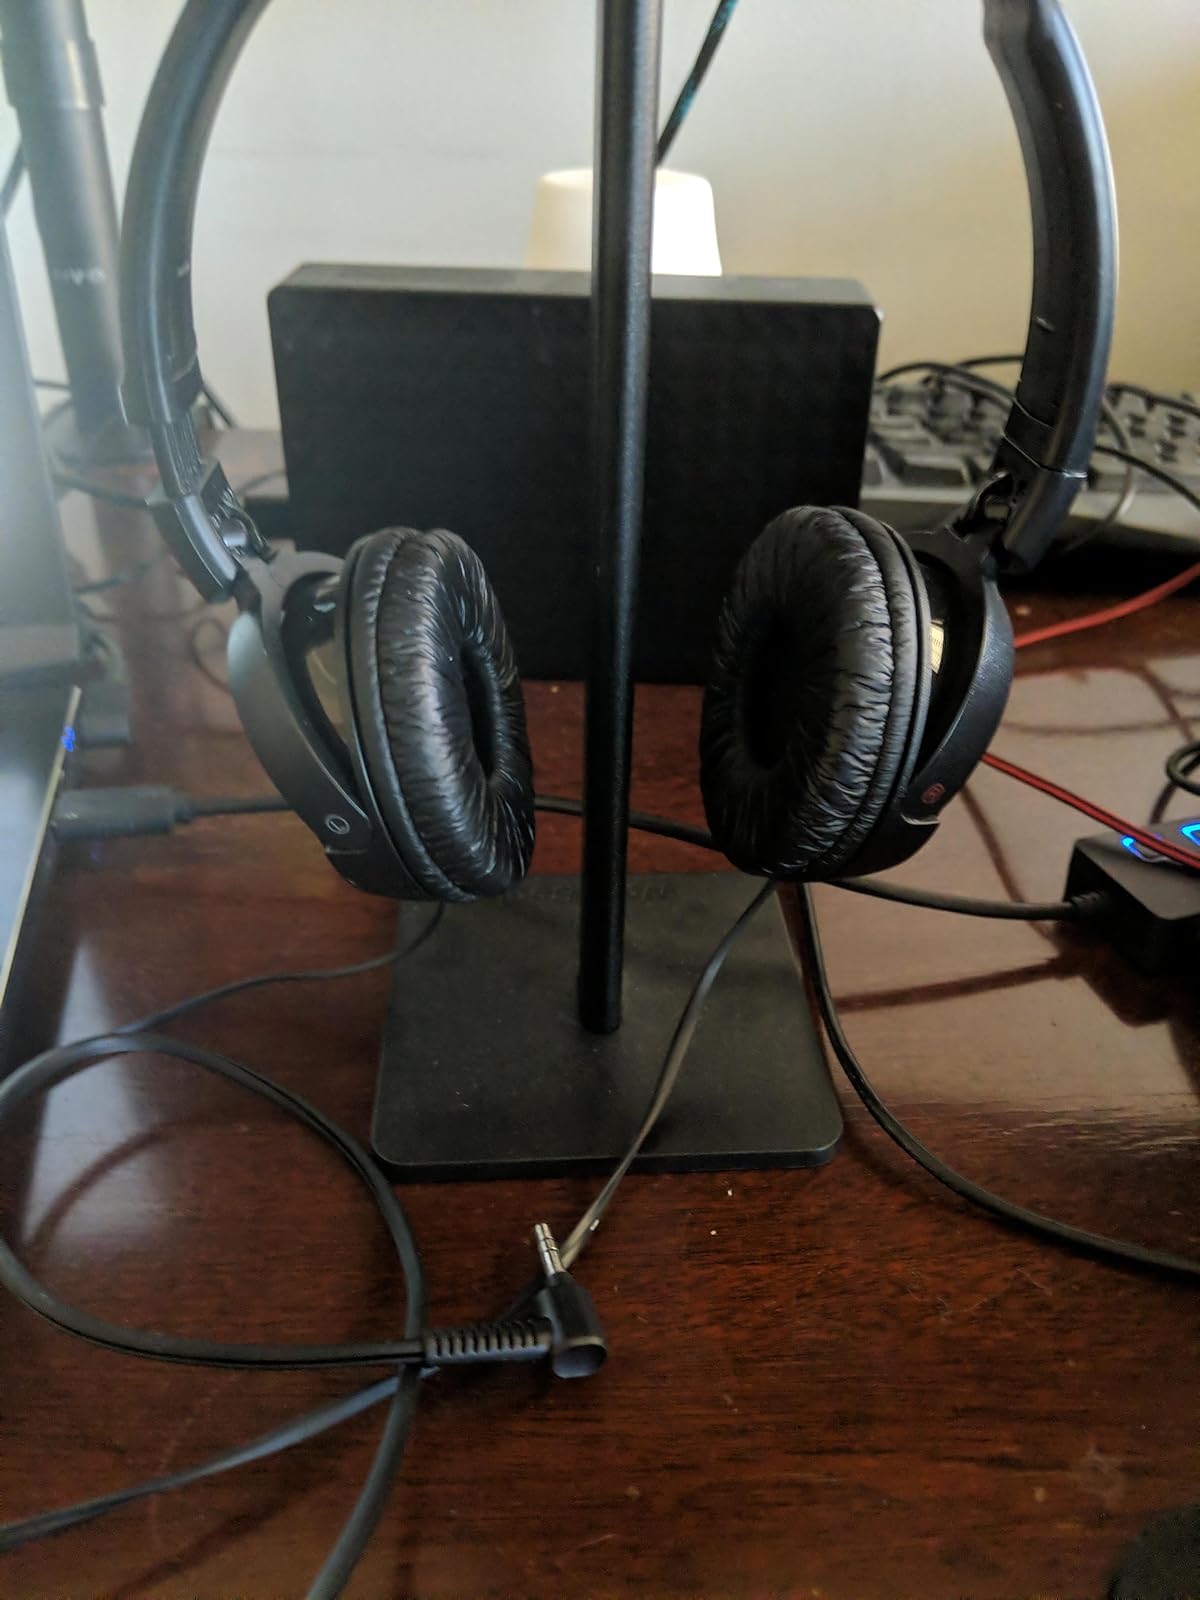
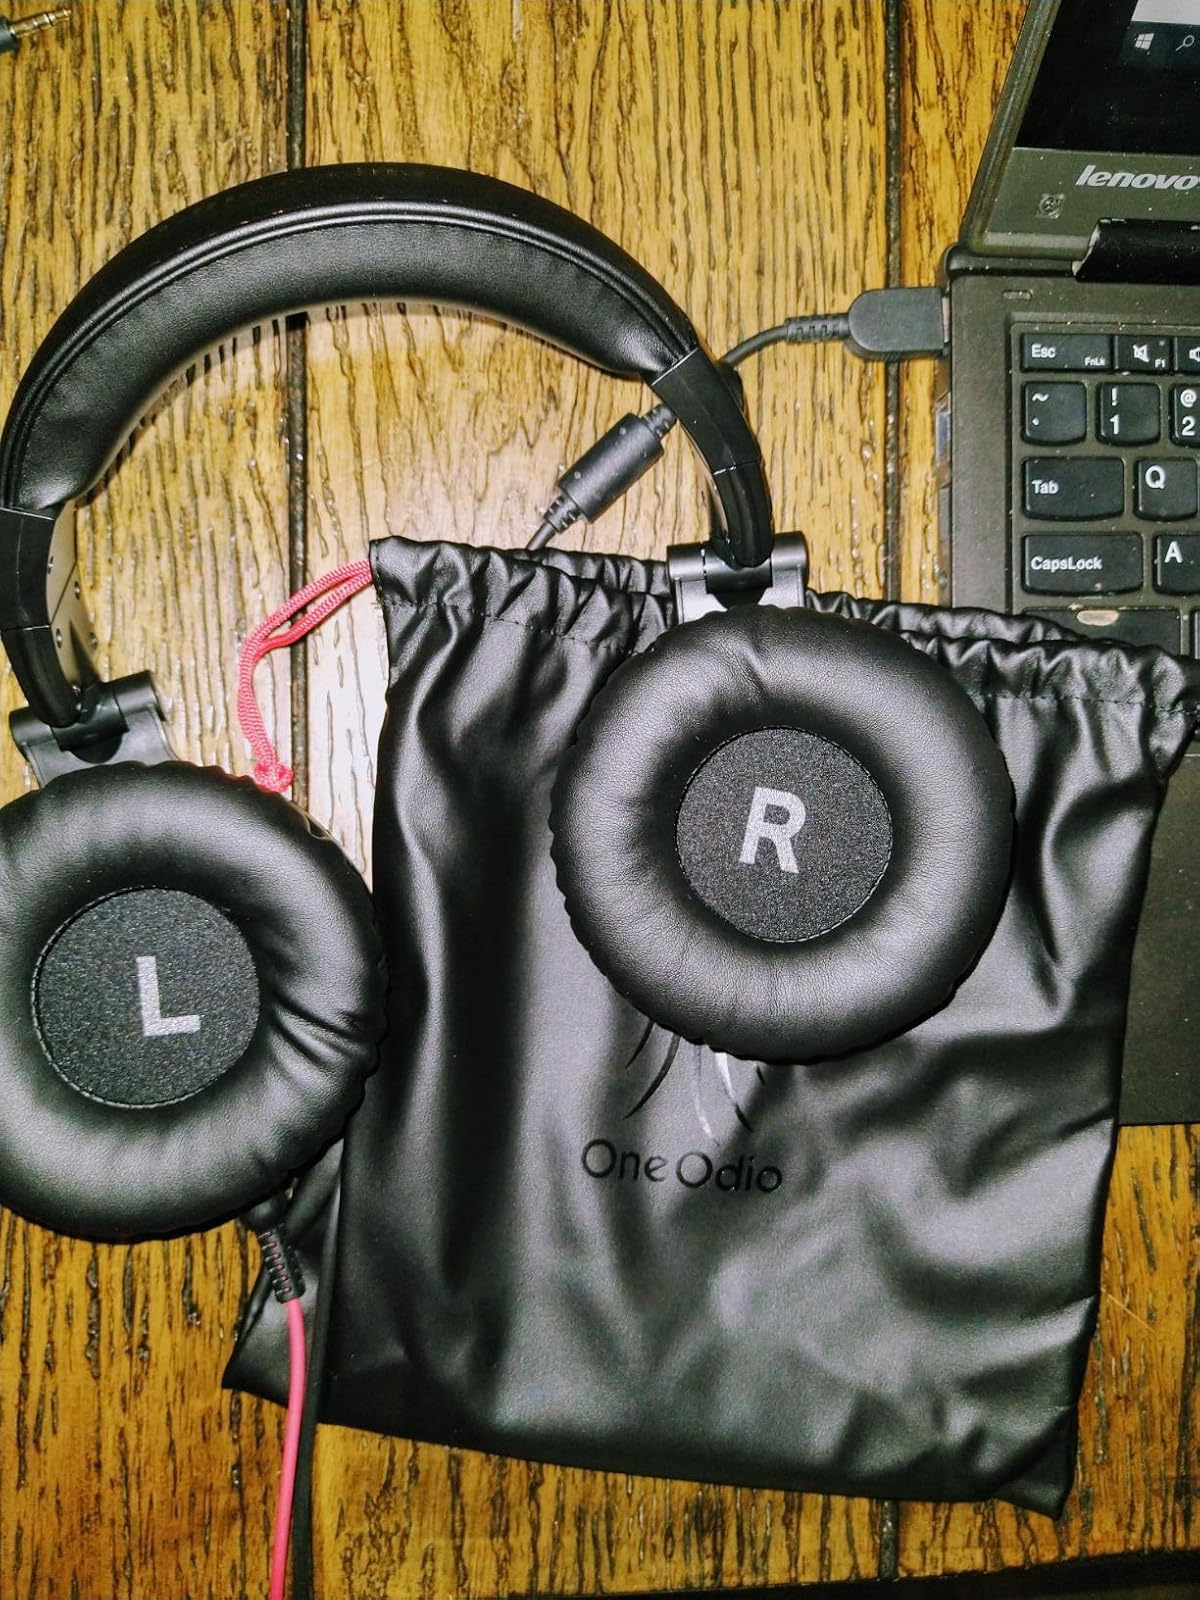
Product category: headphones
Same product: no